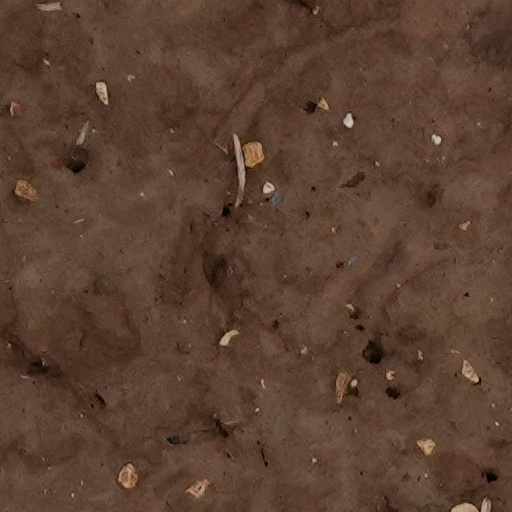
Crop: wheat